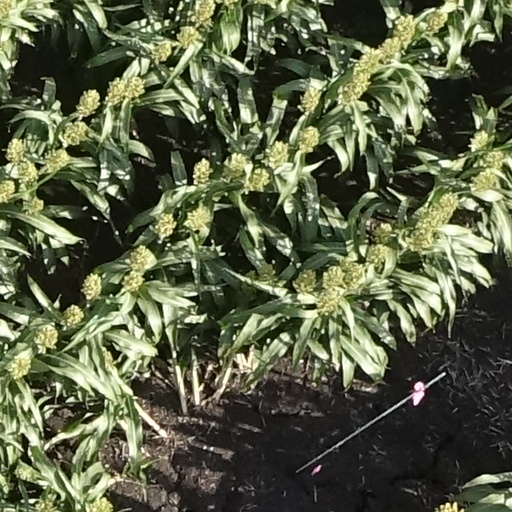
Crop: sorghum